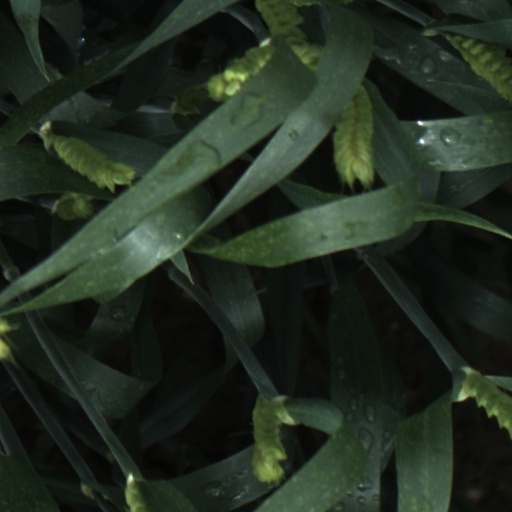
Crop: wheat